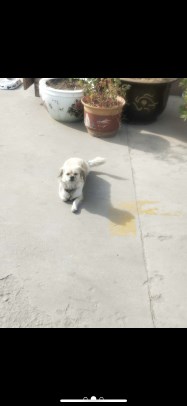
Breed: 3336-n000121-chinese_rural_dog